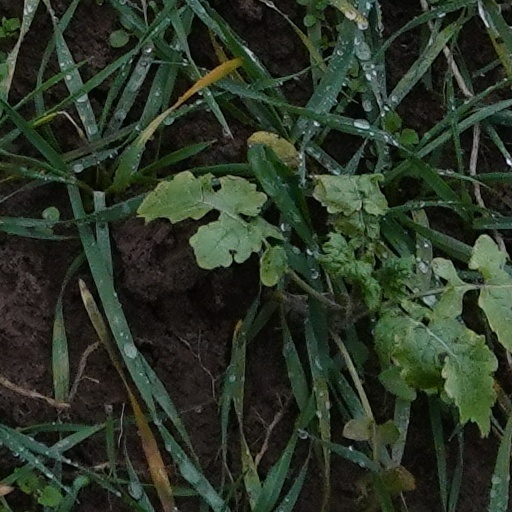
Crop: wheat